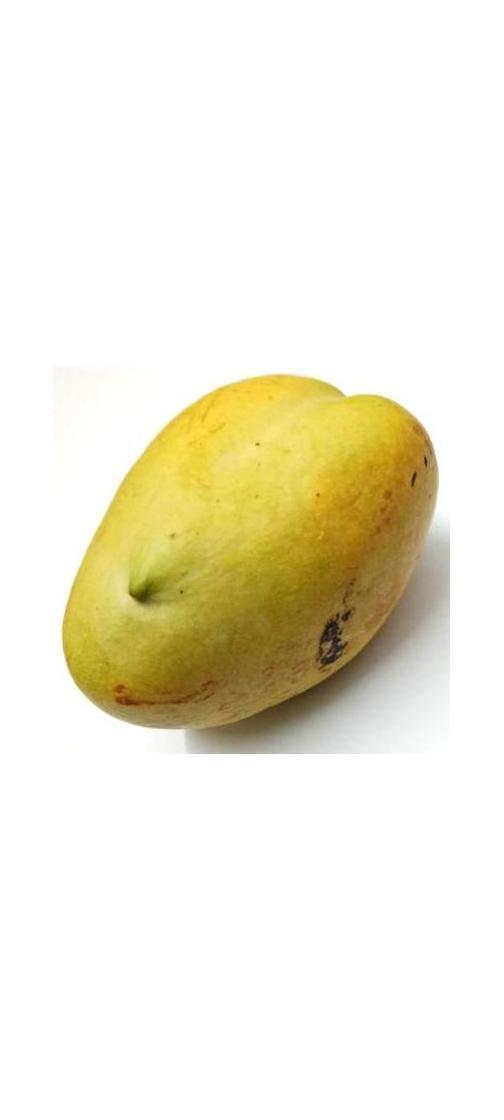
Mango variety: Bari-11